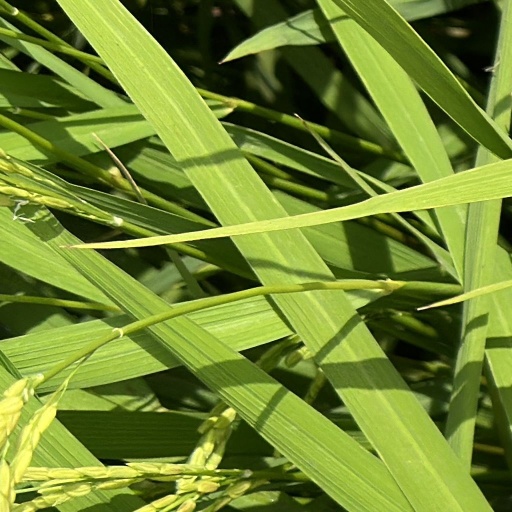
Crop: rice